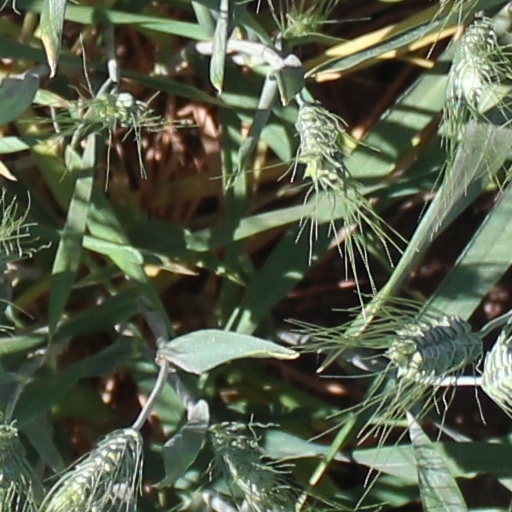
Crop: wheat